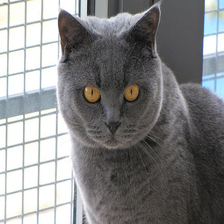
Species: cat
Breed: British Shorthair